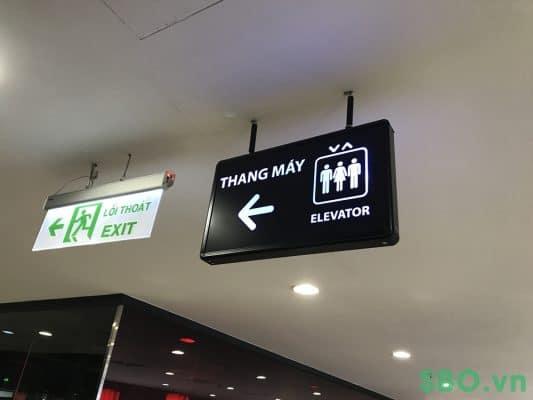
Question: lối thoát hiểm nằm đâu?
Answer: rẻ phải